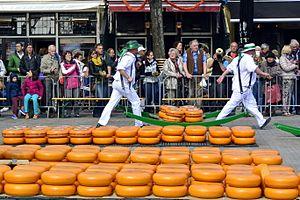
Alkmaar est une ville des Pays-Bas, en Hollande-Septentrionale, dans la région de Frise-occidentale.